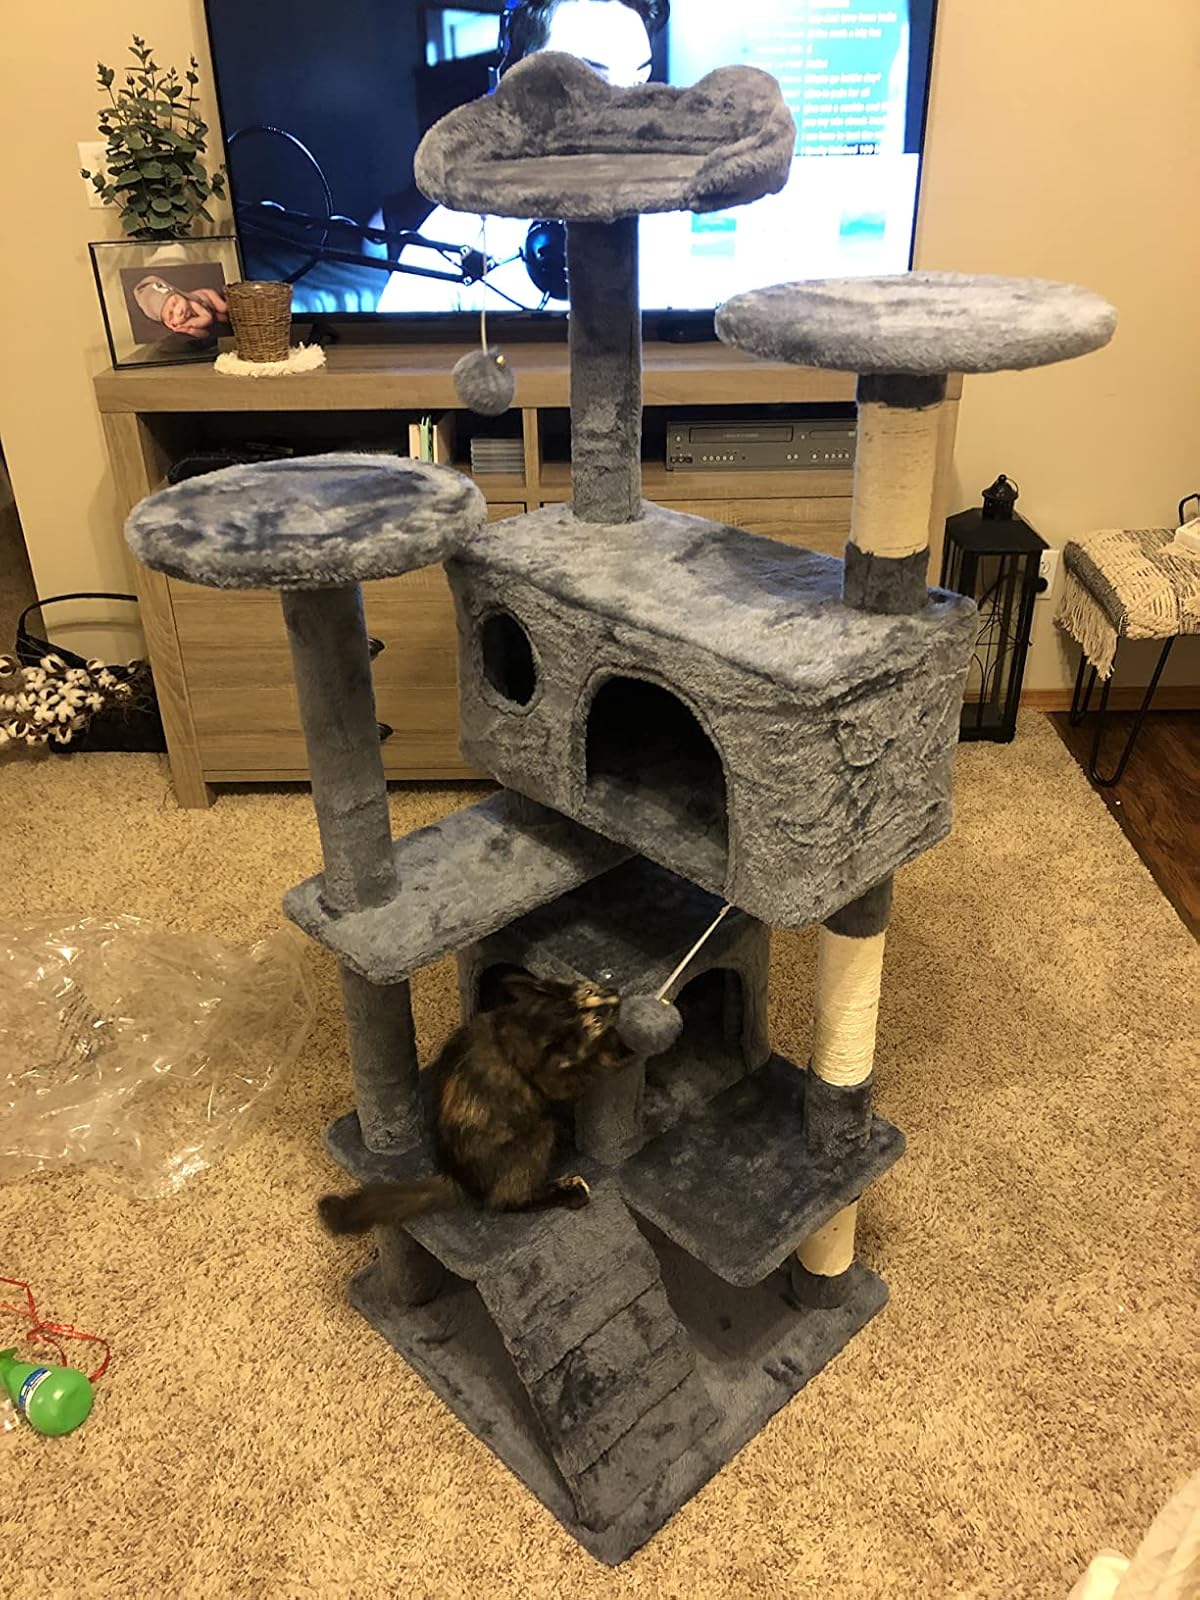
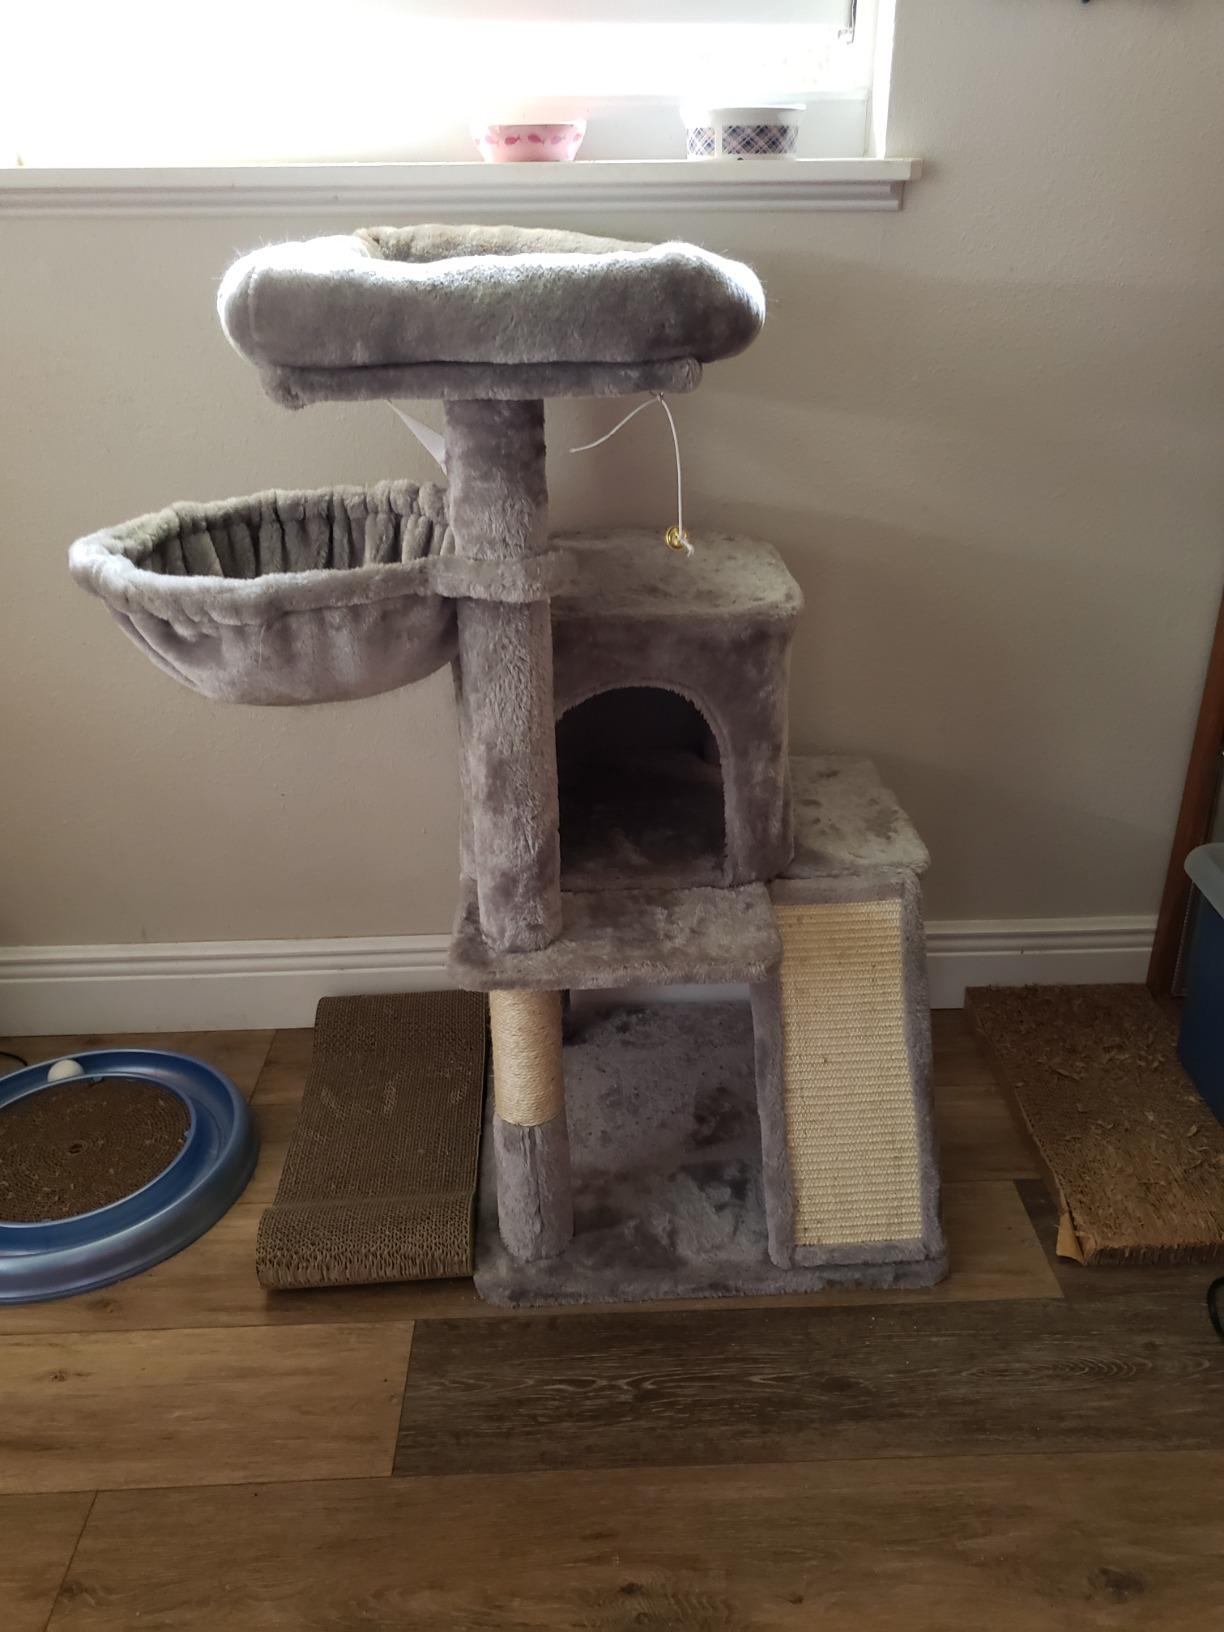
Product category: items_cat tree
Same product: no